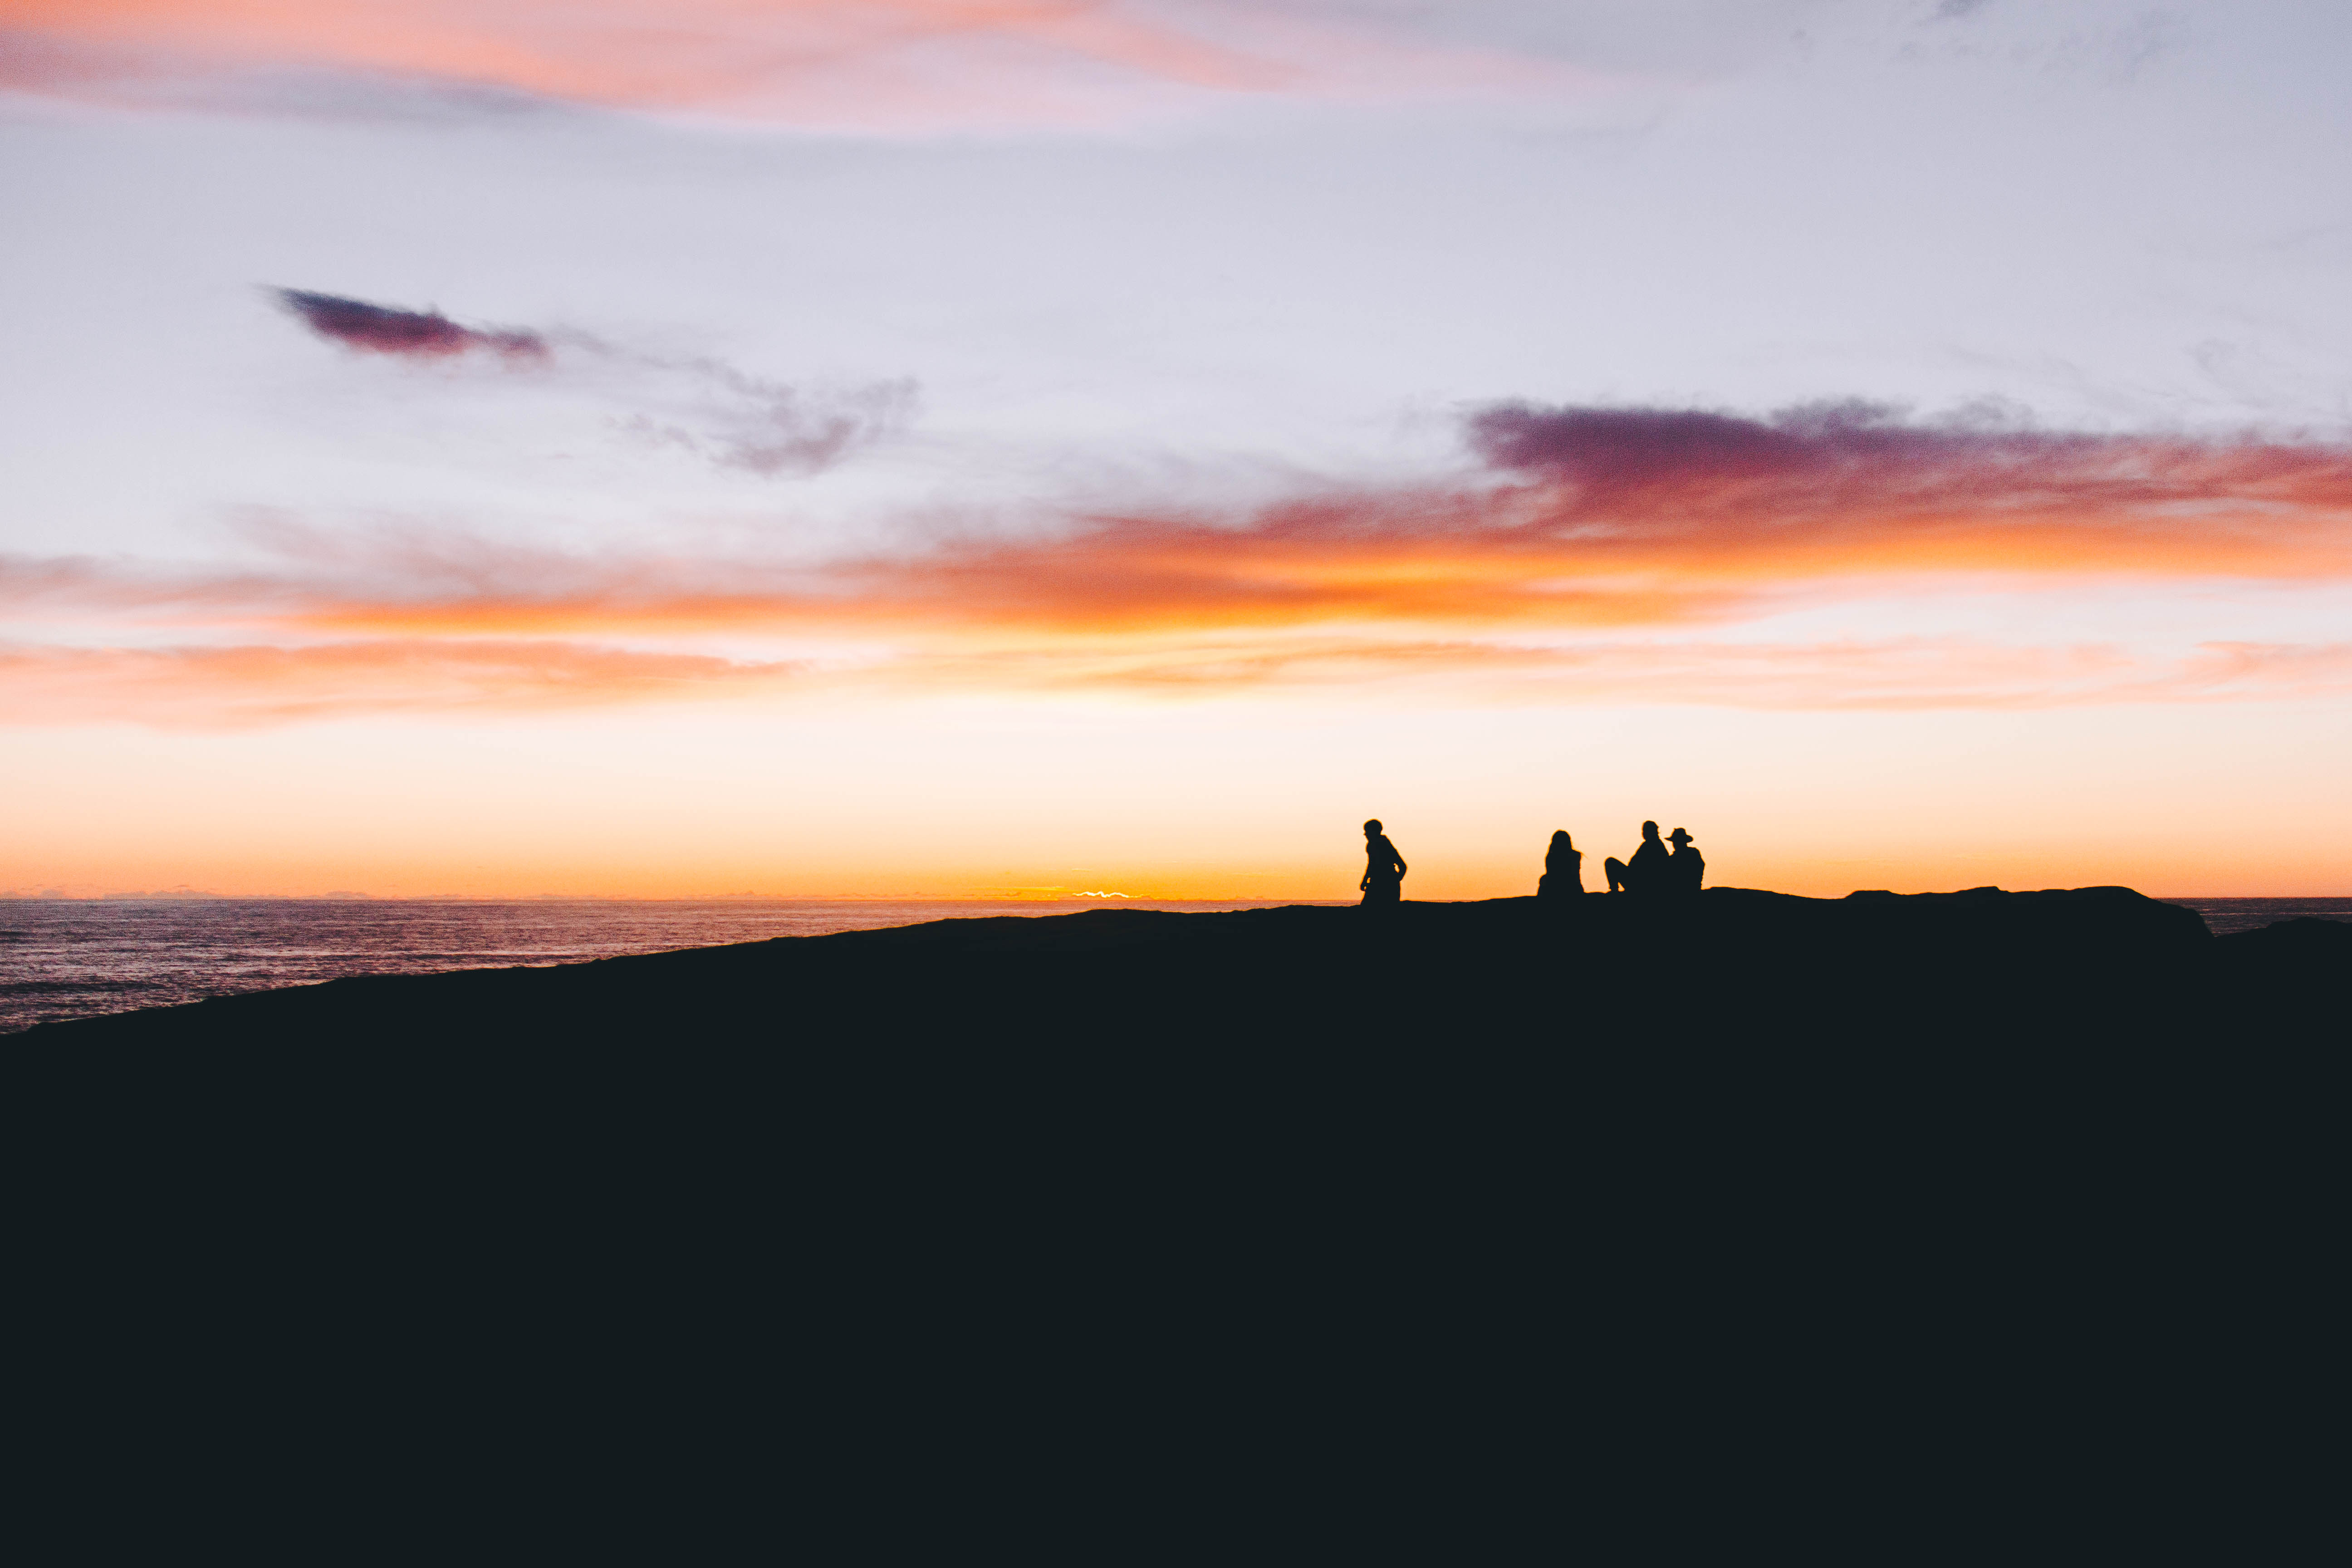
sea, horizon, cloud, sky, sunrise, sunset, skyline, sunlight, morning, hill, dawn, dusk, evening, afterglow, atmospheric phenomenon, red sky at morning